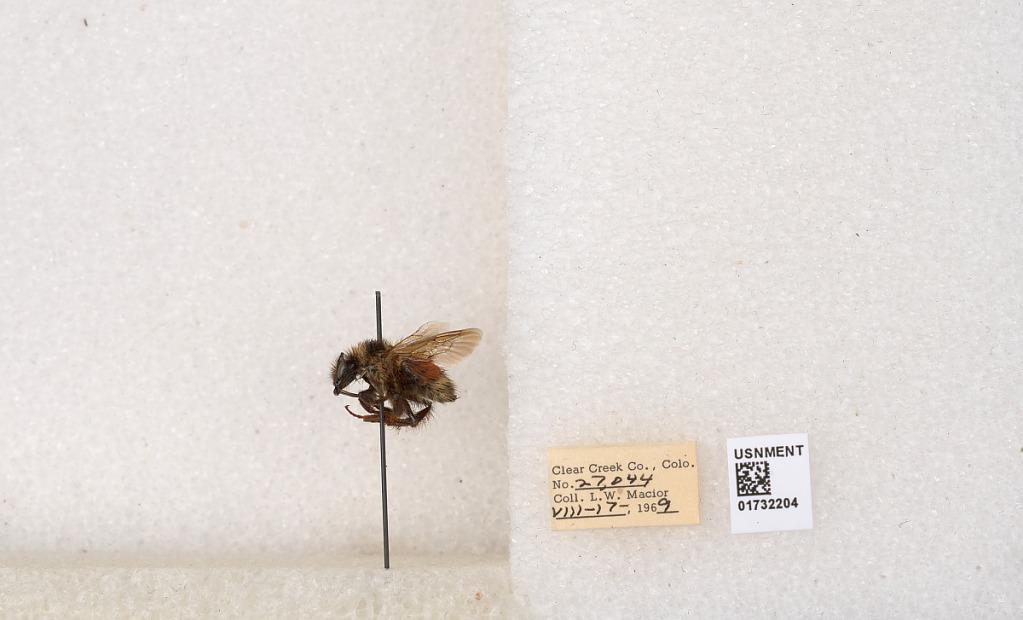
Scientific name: Bombus (Pyrobombus) sylvicola Kirby
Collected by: L. Macior
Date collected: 1969-8-17
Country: United States
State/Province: Colorado
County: Clear Creek
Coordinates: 39.7006, -105.694